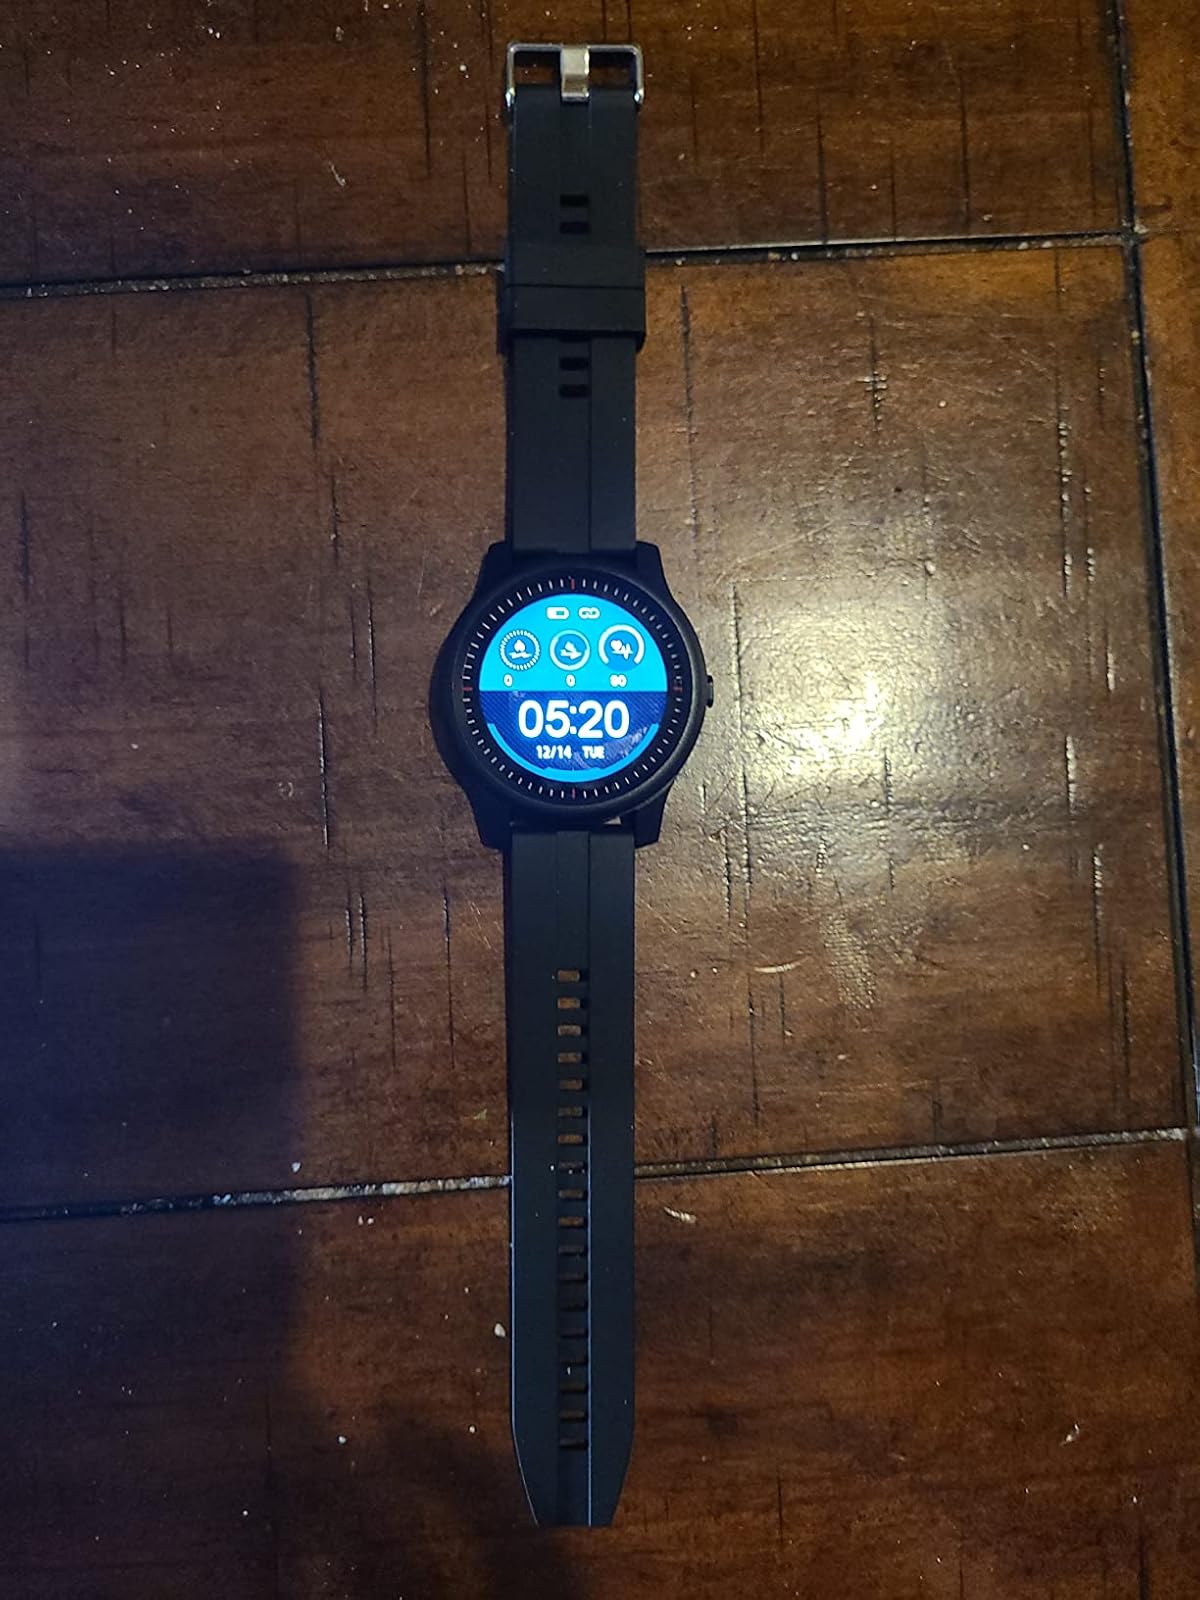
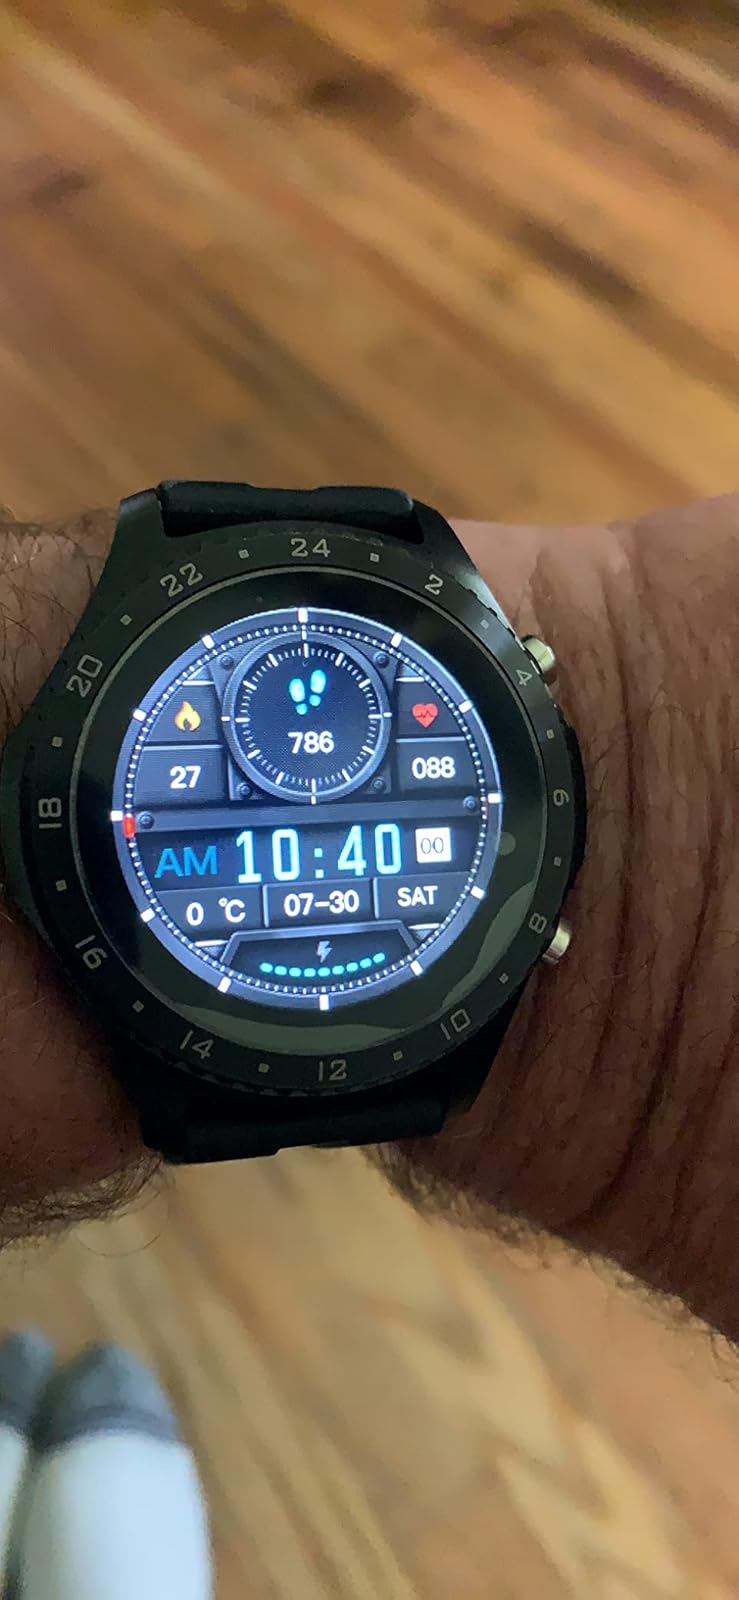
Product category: smartwatch
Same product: no